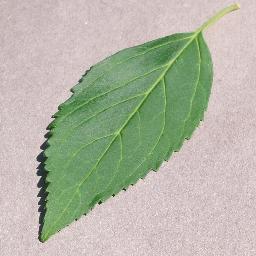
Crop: cherry
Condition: (including_sour)_healthy